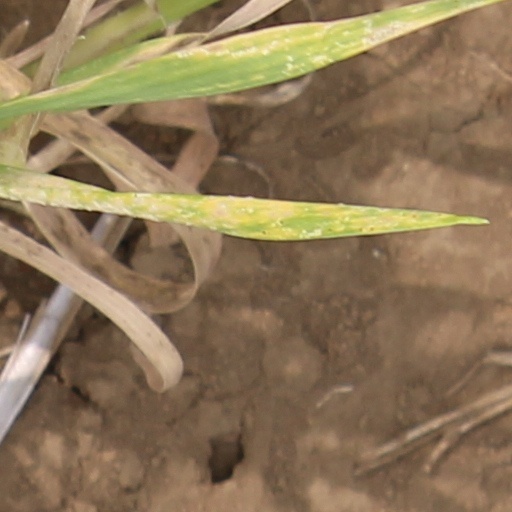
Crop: wheat